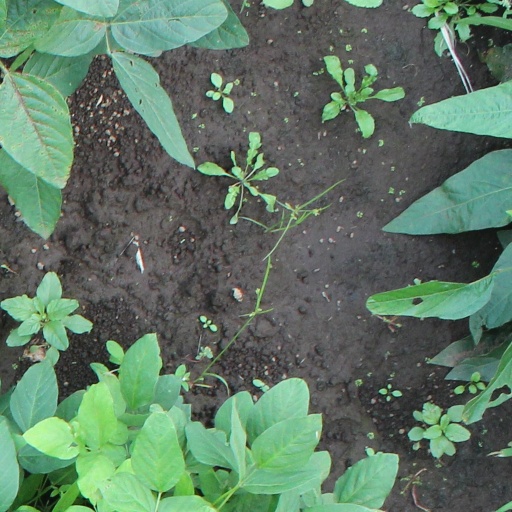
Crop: soybean